Sky position (RA, Dec in degrees): 194.851, 20.001
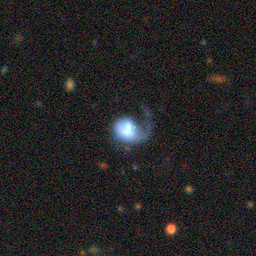
Galaxy morphology: Disturbed Galaxies